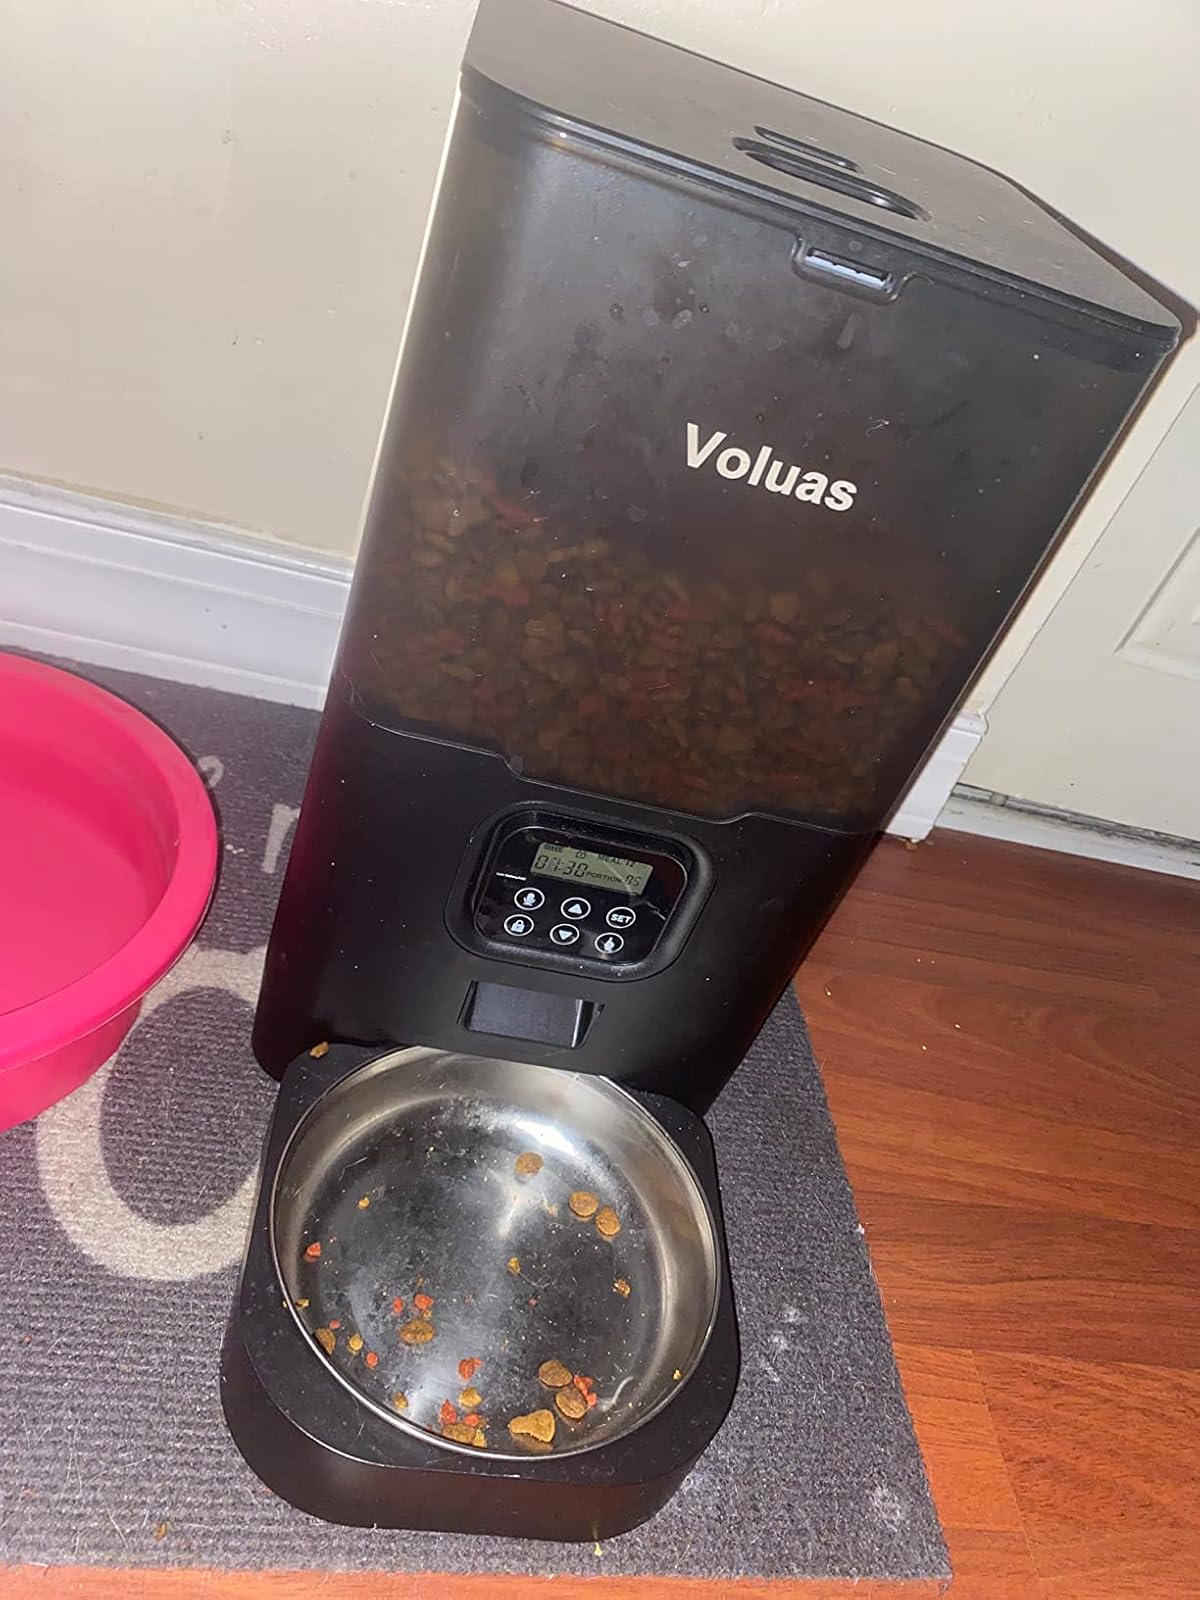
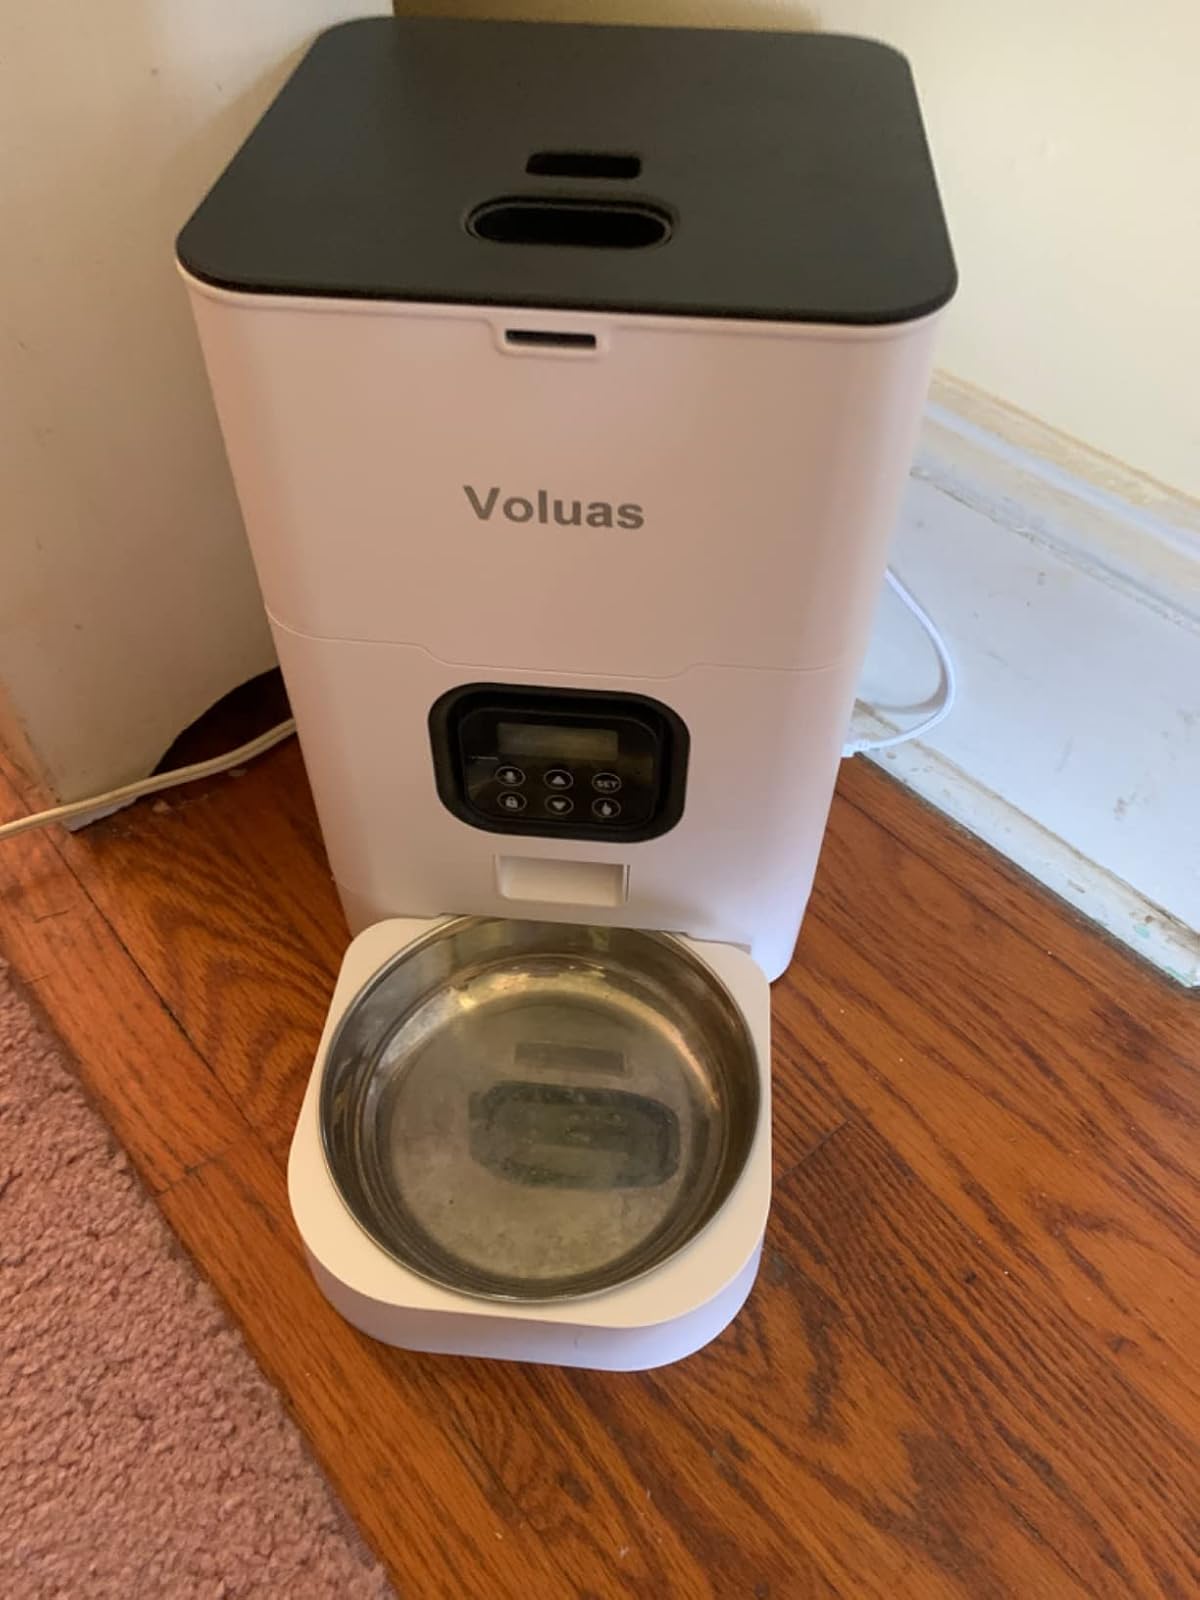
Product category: items_feeder
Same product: no